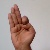
The image shows a hand gesture representing the letter 'F' in Indian Sign Language.